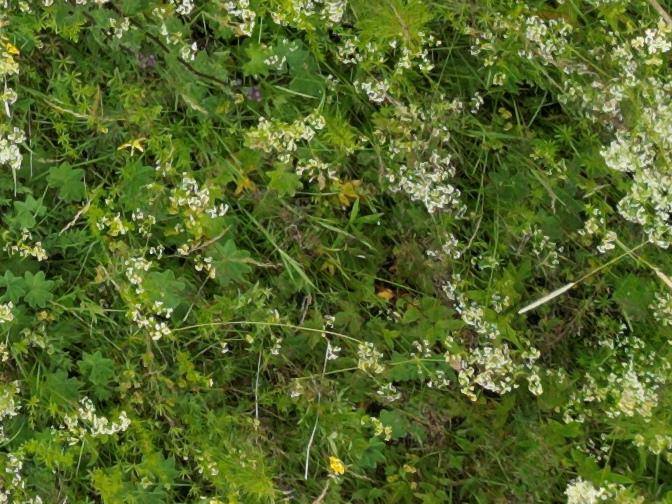
Flowers visible: yarrow flowers, yarrow flowers, yarrow flowers, yarrow flowers, yarrow flowers, yarrow flowers, yarrow flowers, yarrow flowers